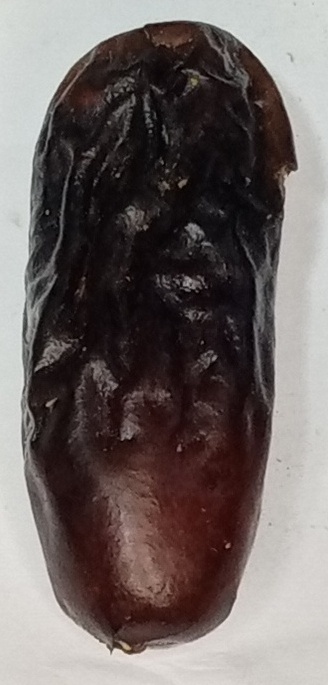
Variety: gajar
Size: medium
Grade: grade-1